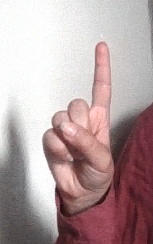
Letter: bb